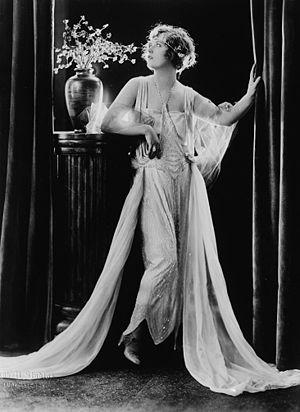
Marion Davies, de son vrai nom Marion Cecilia Douras, est une actrice et productrice américaine née le 3 janvier 1897 à Brooklyn et morte le 22 septembre 1961 à Hollywood.